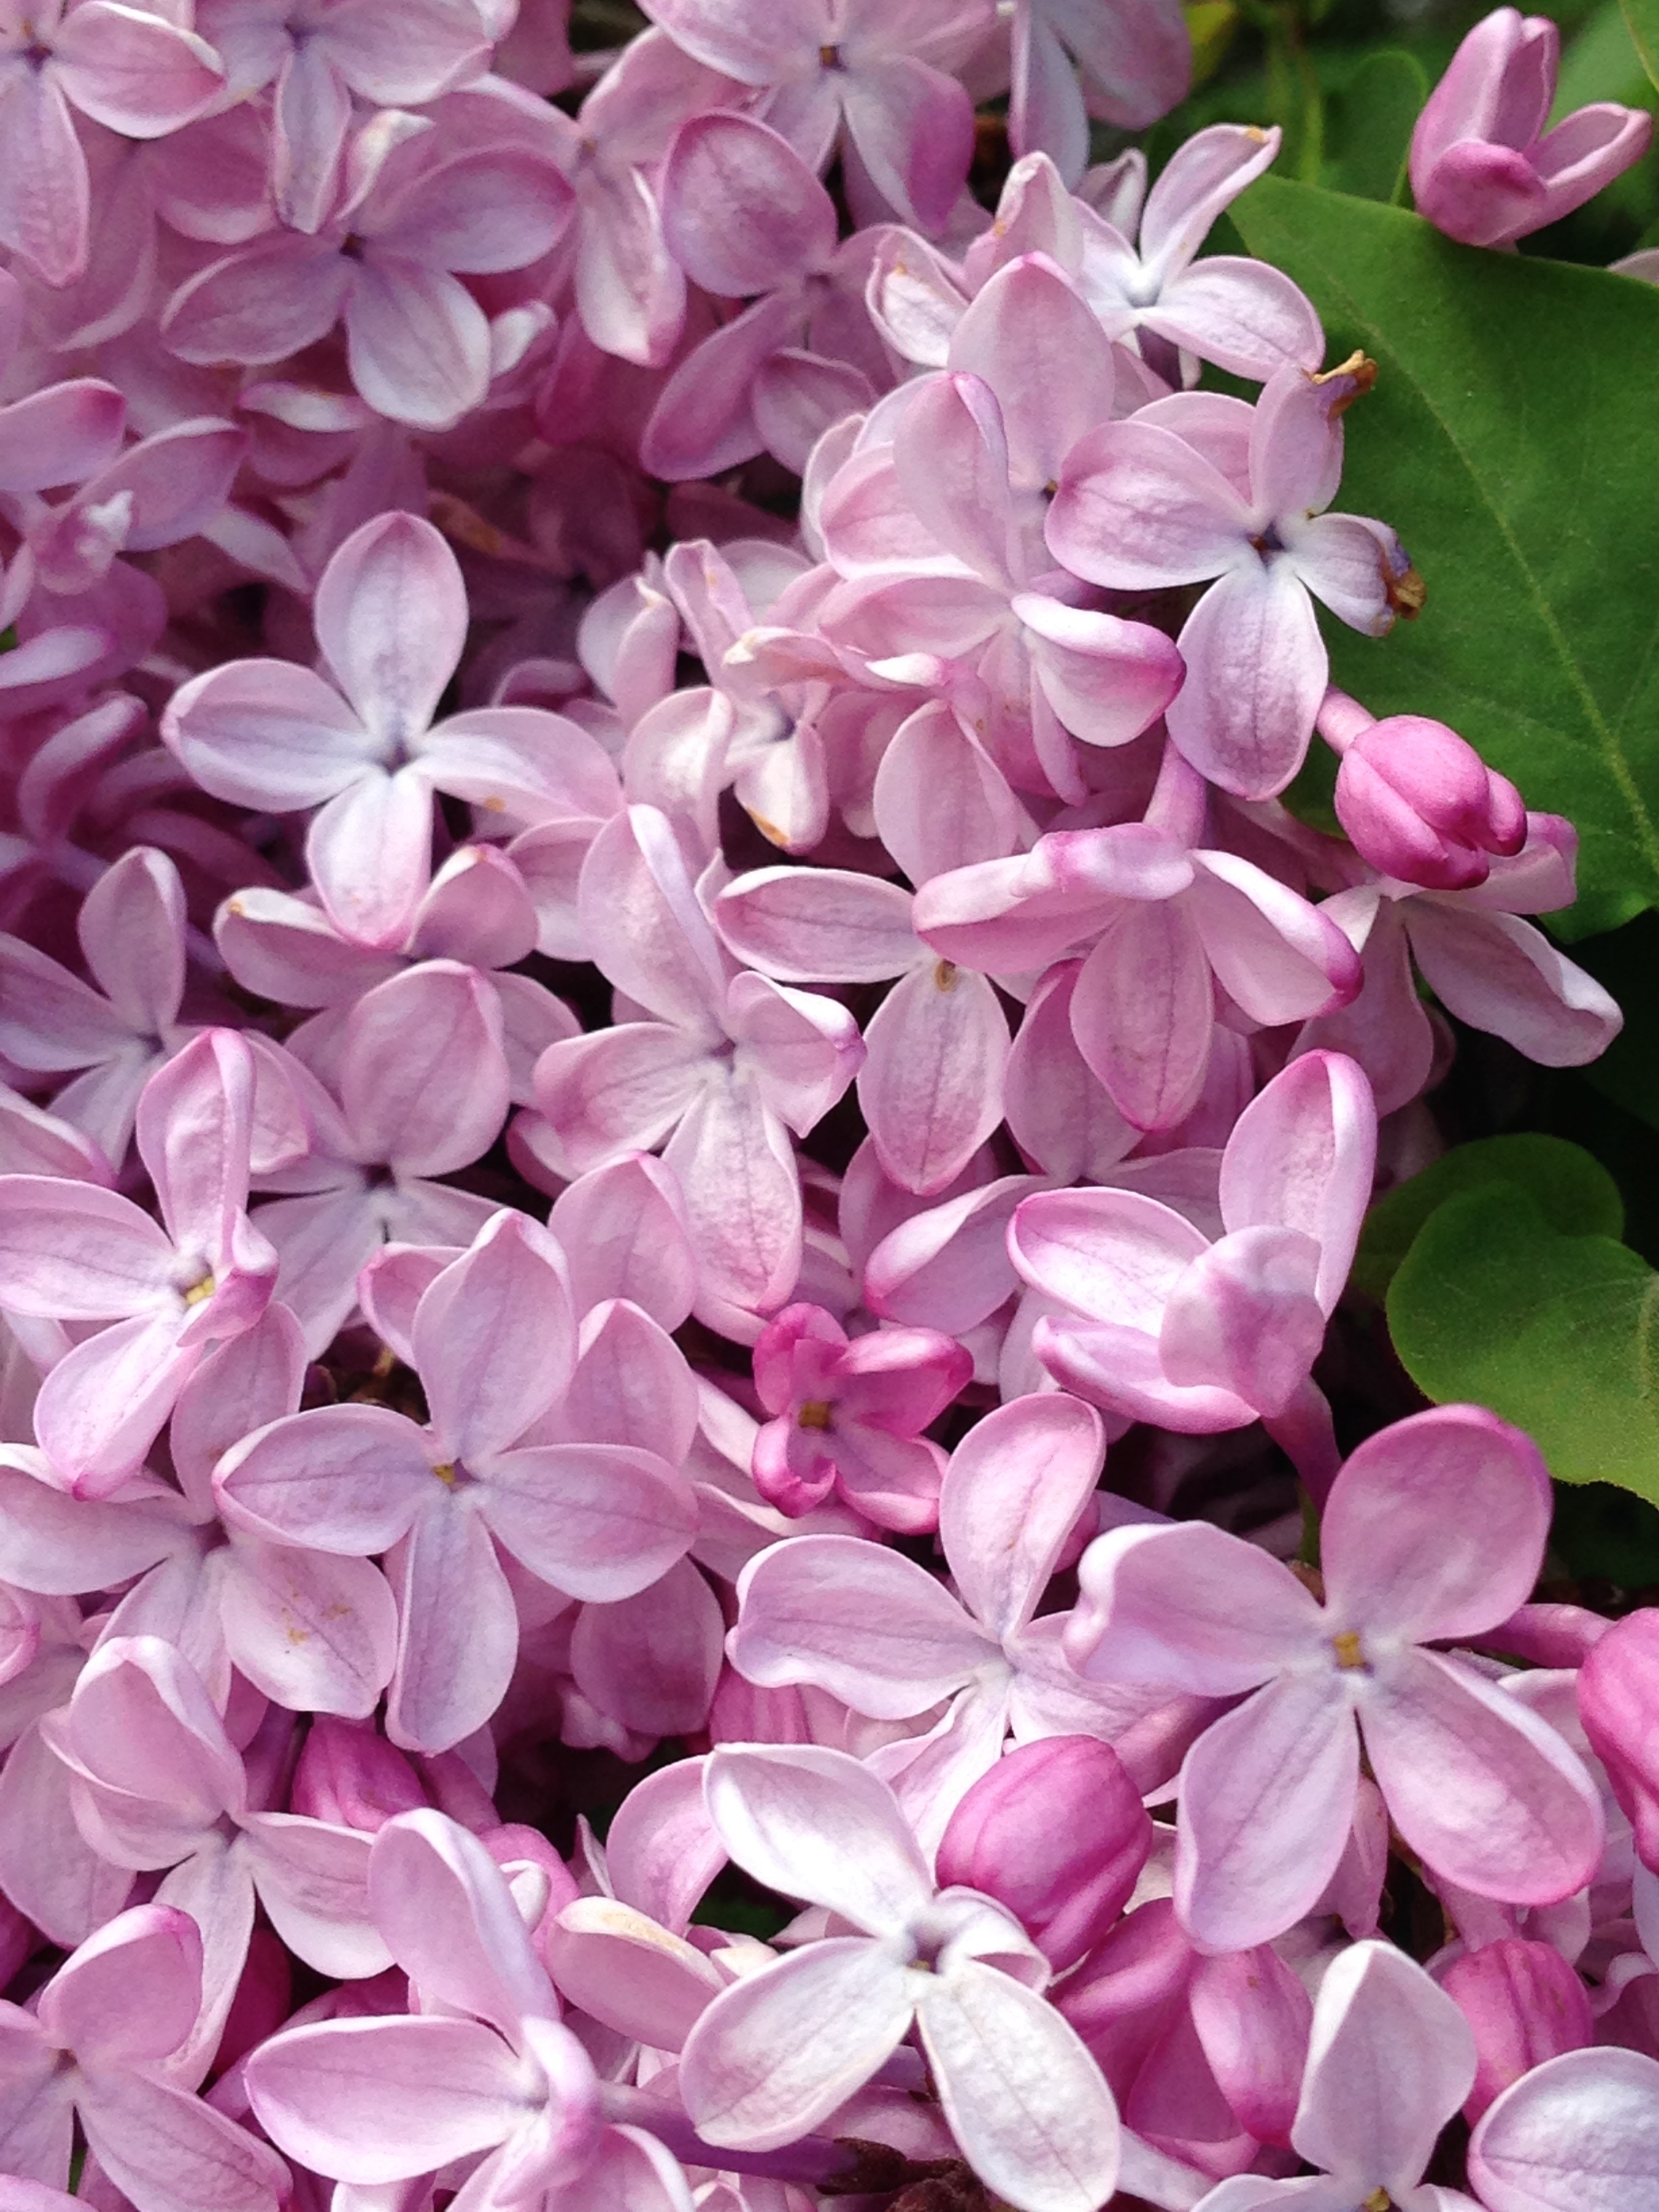
flower, lilac, pink, plant, flora, land plant, petal, flowering plant, blossom